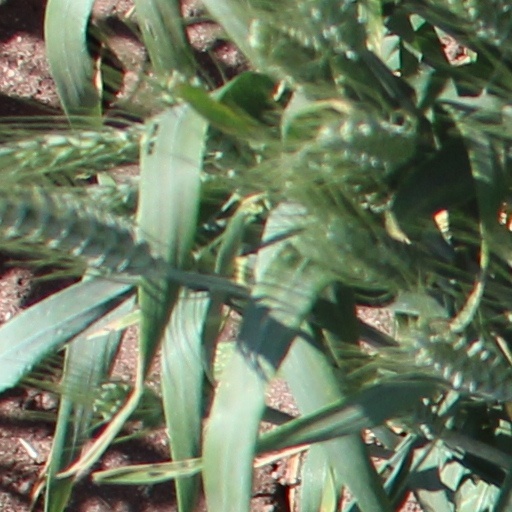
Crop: wheat